Music history of the United States

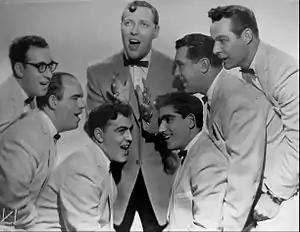
Bill Haley and His Comets had the biggest selling rock and roll single in the history of the genre.

Blues and jazz were the foundation of what became American popular music. The ability to sell recorded music through phonographs changed the music industry into one that relied on the charisma of star performers rather than songwriters. There was increased pressure to record bigger hits, meaning that even minor trends and fads like Hawaiian steel guitar left a permanent influence (the steel guitar is still very common in country music). Dominican merengue and Argentinian tango also left their mark, especially on jazz, which has long been a part of the music scene in Latin America. During the 1920s, classic female blues singers like Mamie Smith became the first musical celebrities of national renown. Gospel, blues and jazz were also diversifying during this period, with new subgenres evolving in different cities like Memphis, New York, New Orleans and Chicago.